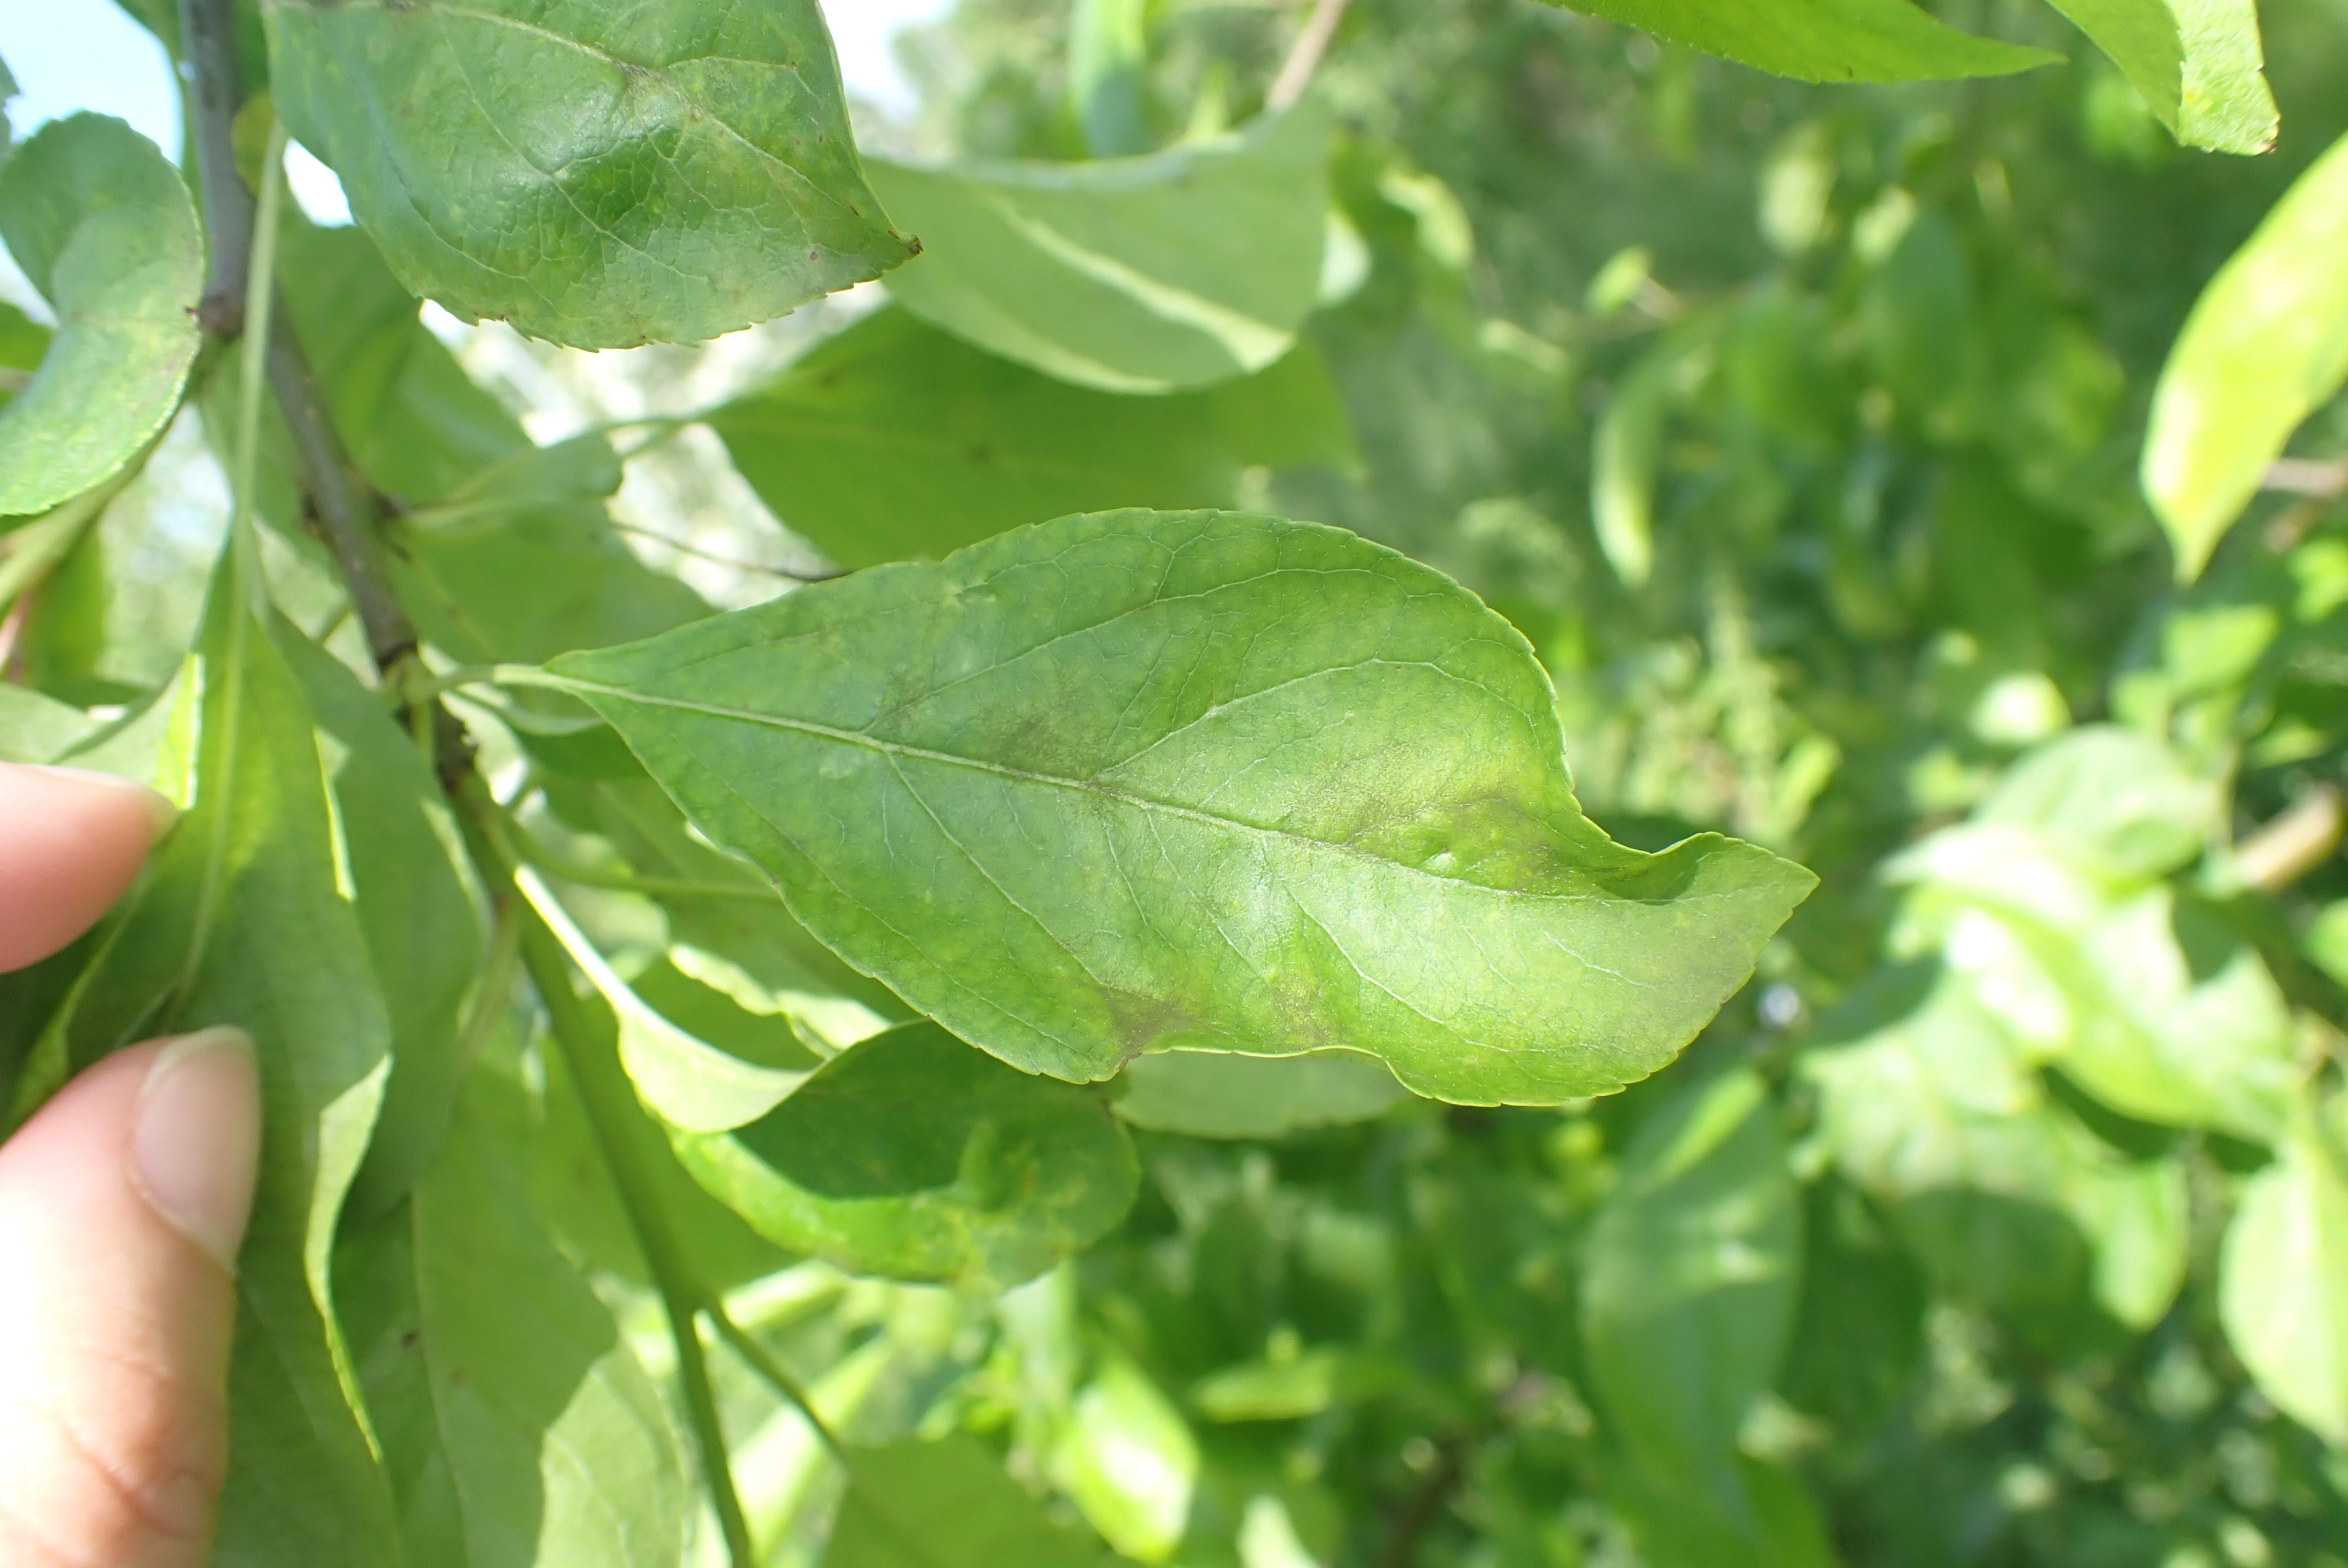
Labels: scab